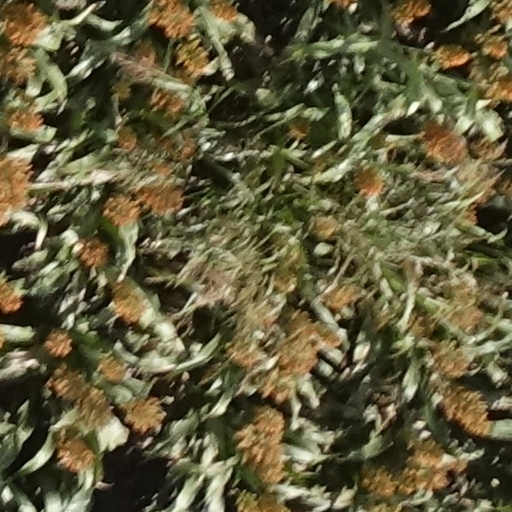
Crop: sorghum